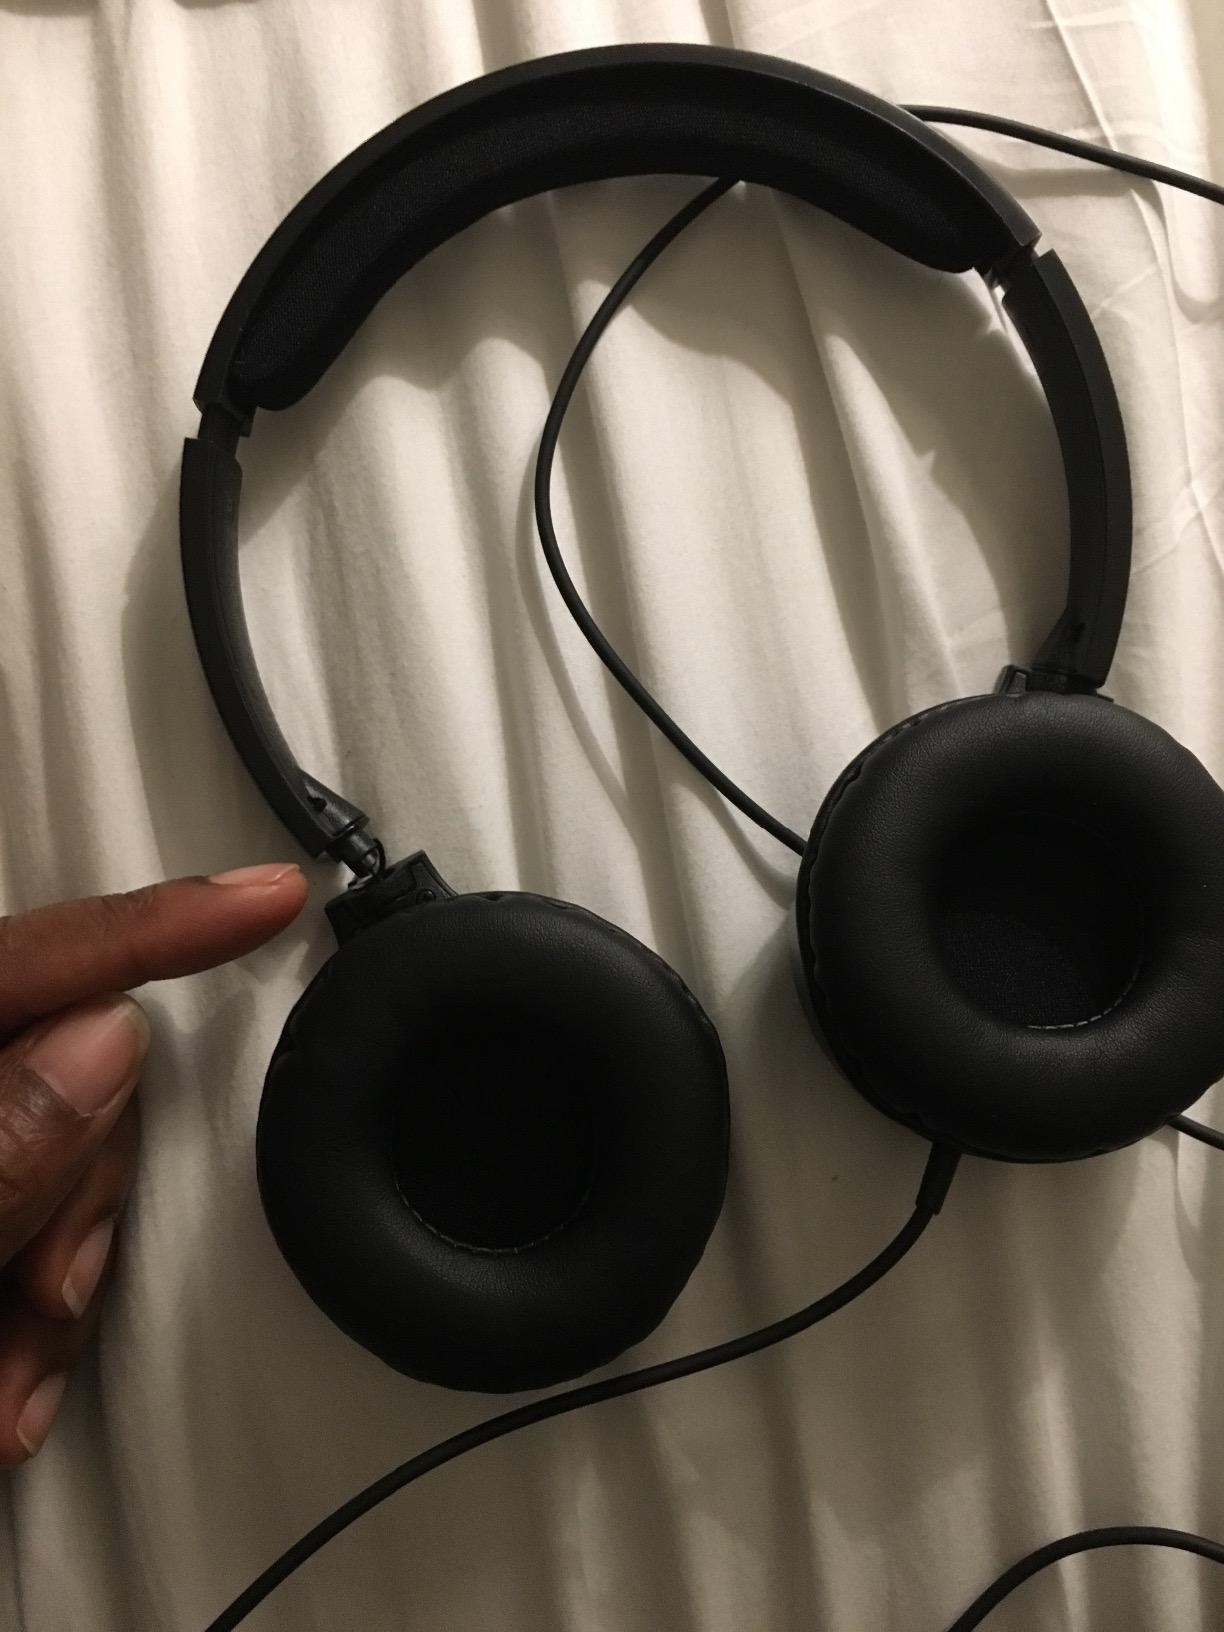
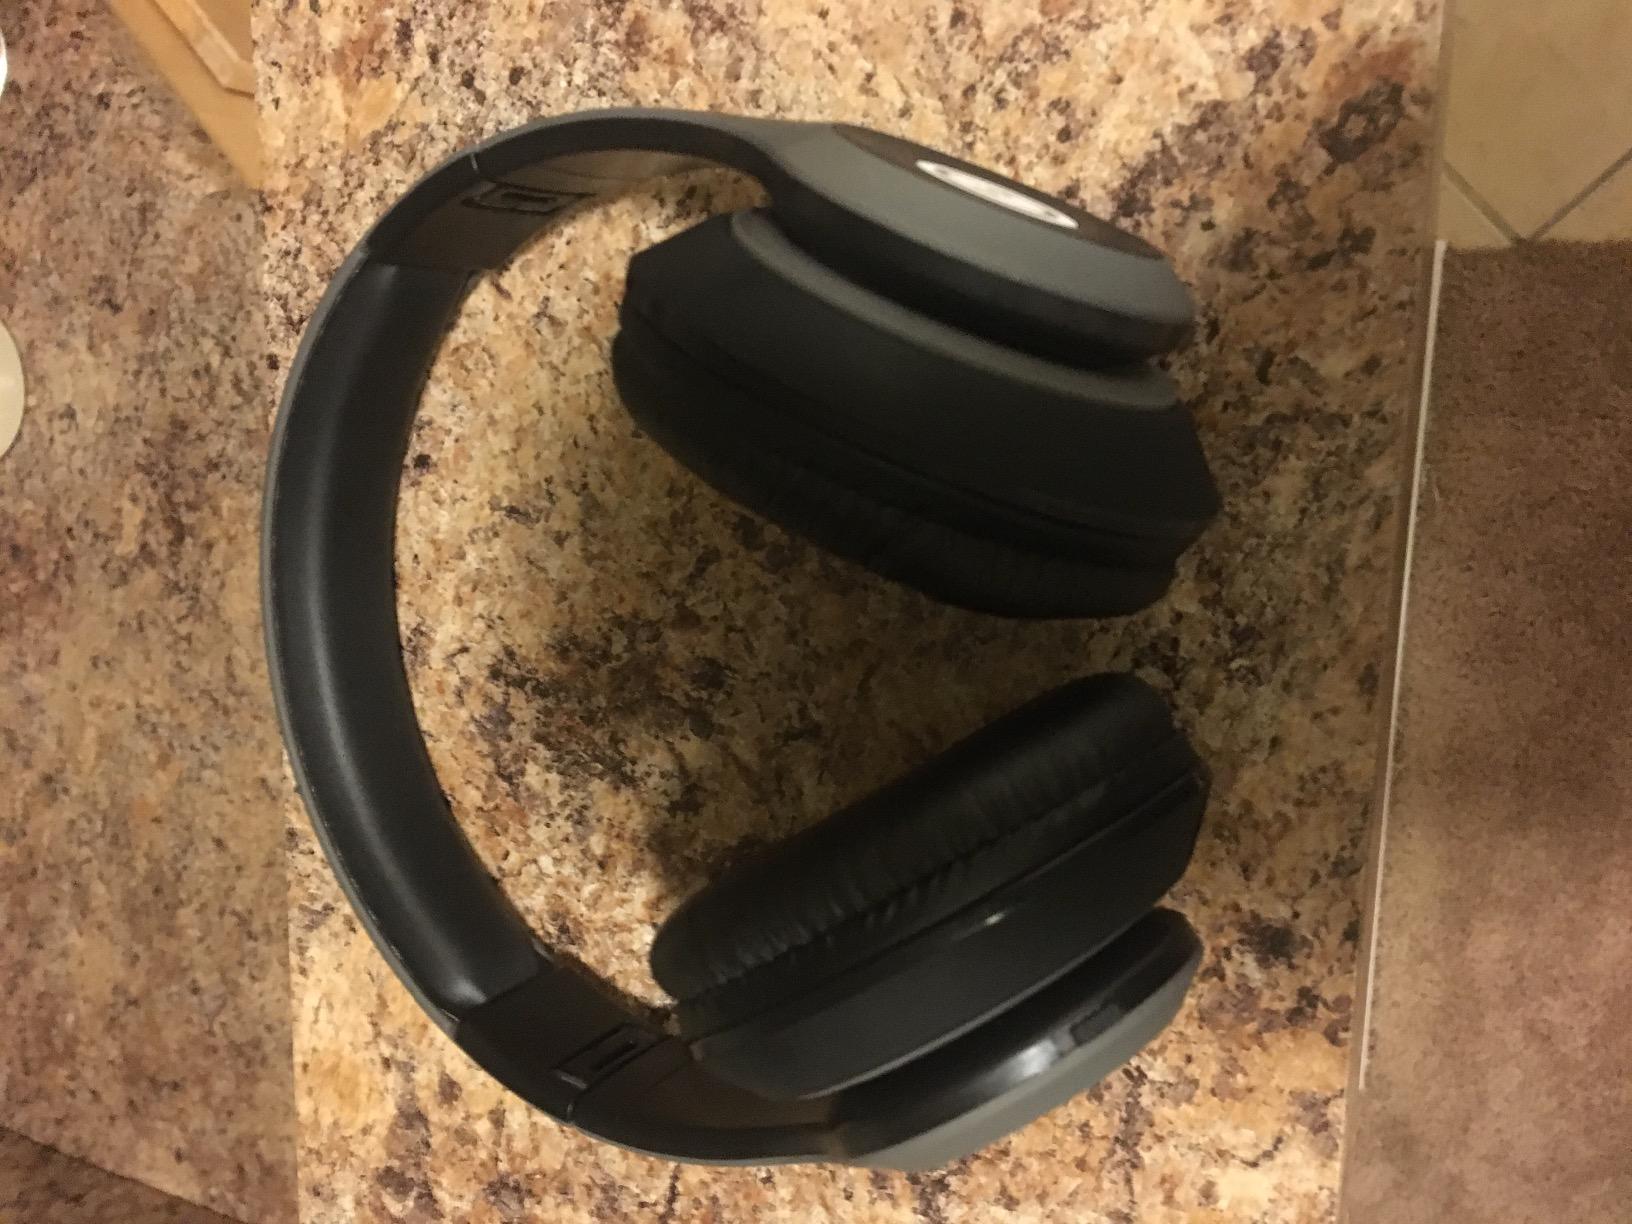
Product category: headphones
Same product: no